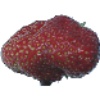
Label: strawberry_wedge